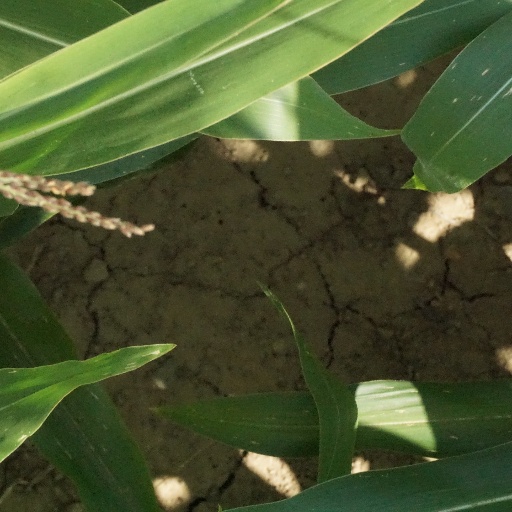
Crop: maize; corn